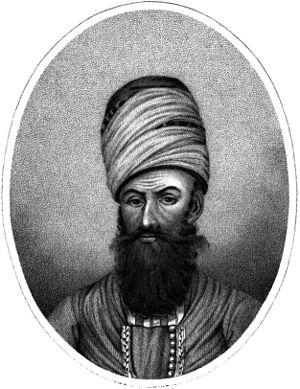
Cette liste présente les dirigeants de la Perse et de l'Iran.